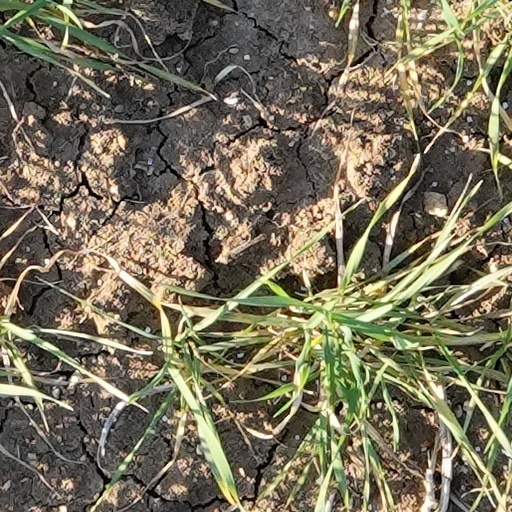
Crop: wheat